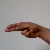
The image shows a hand gesture representing the letter 'H' in Indian Sign Language.